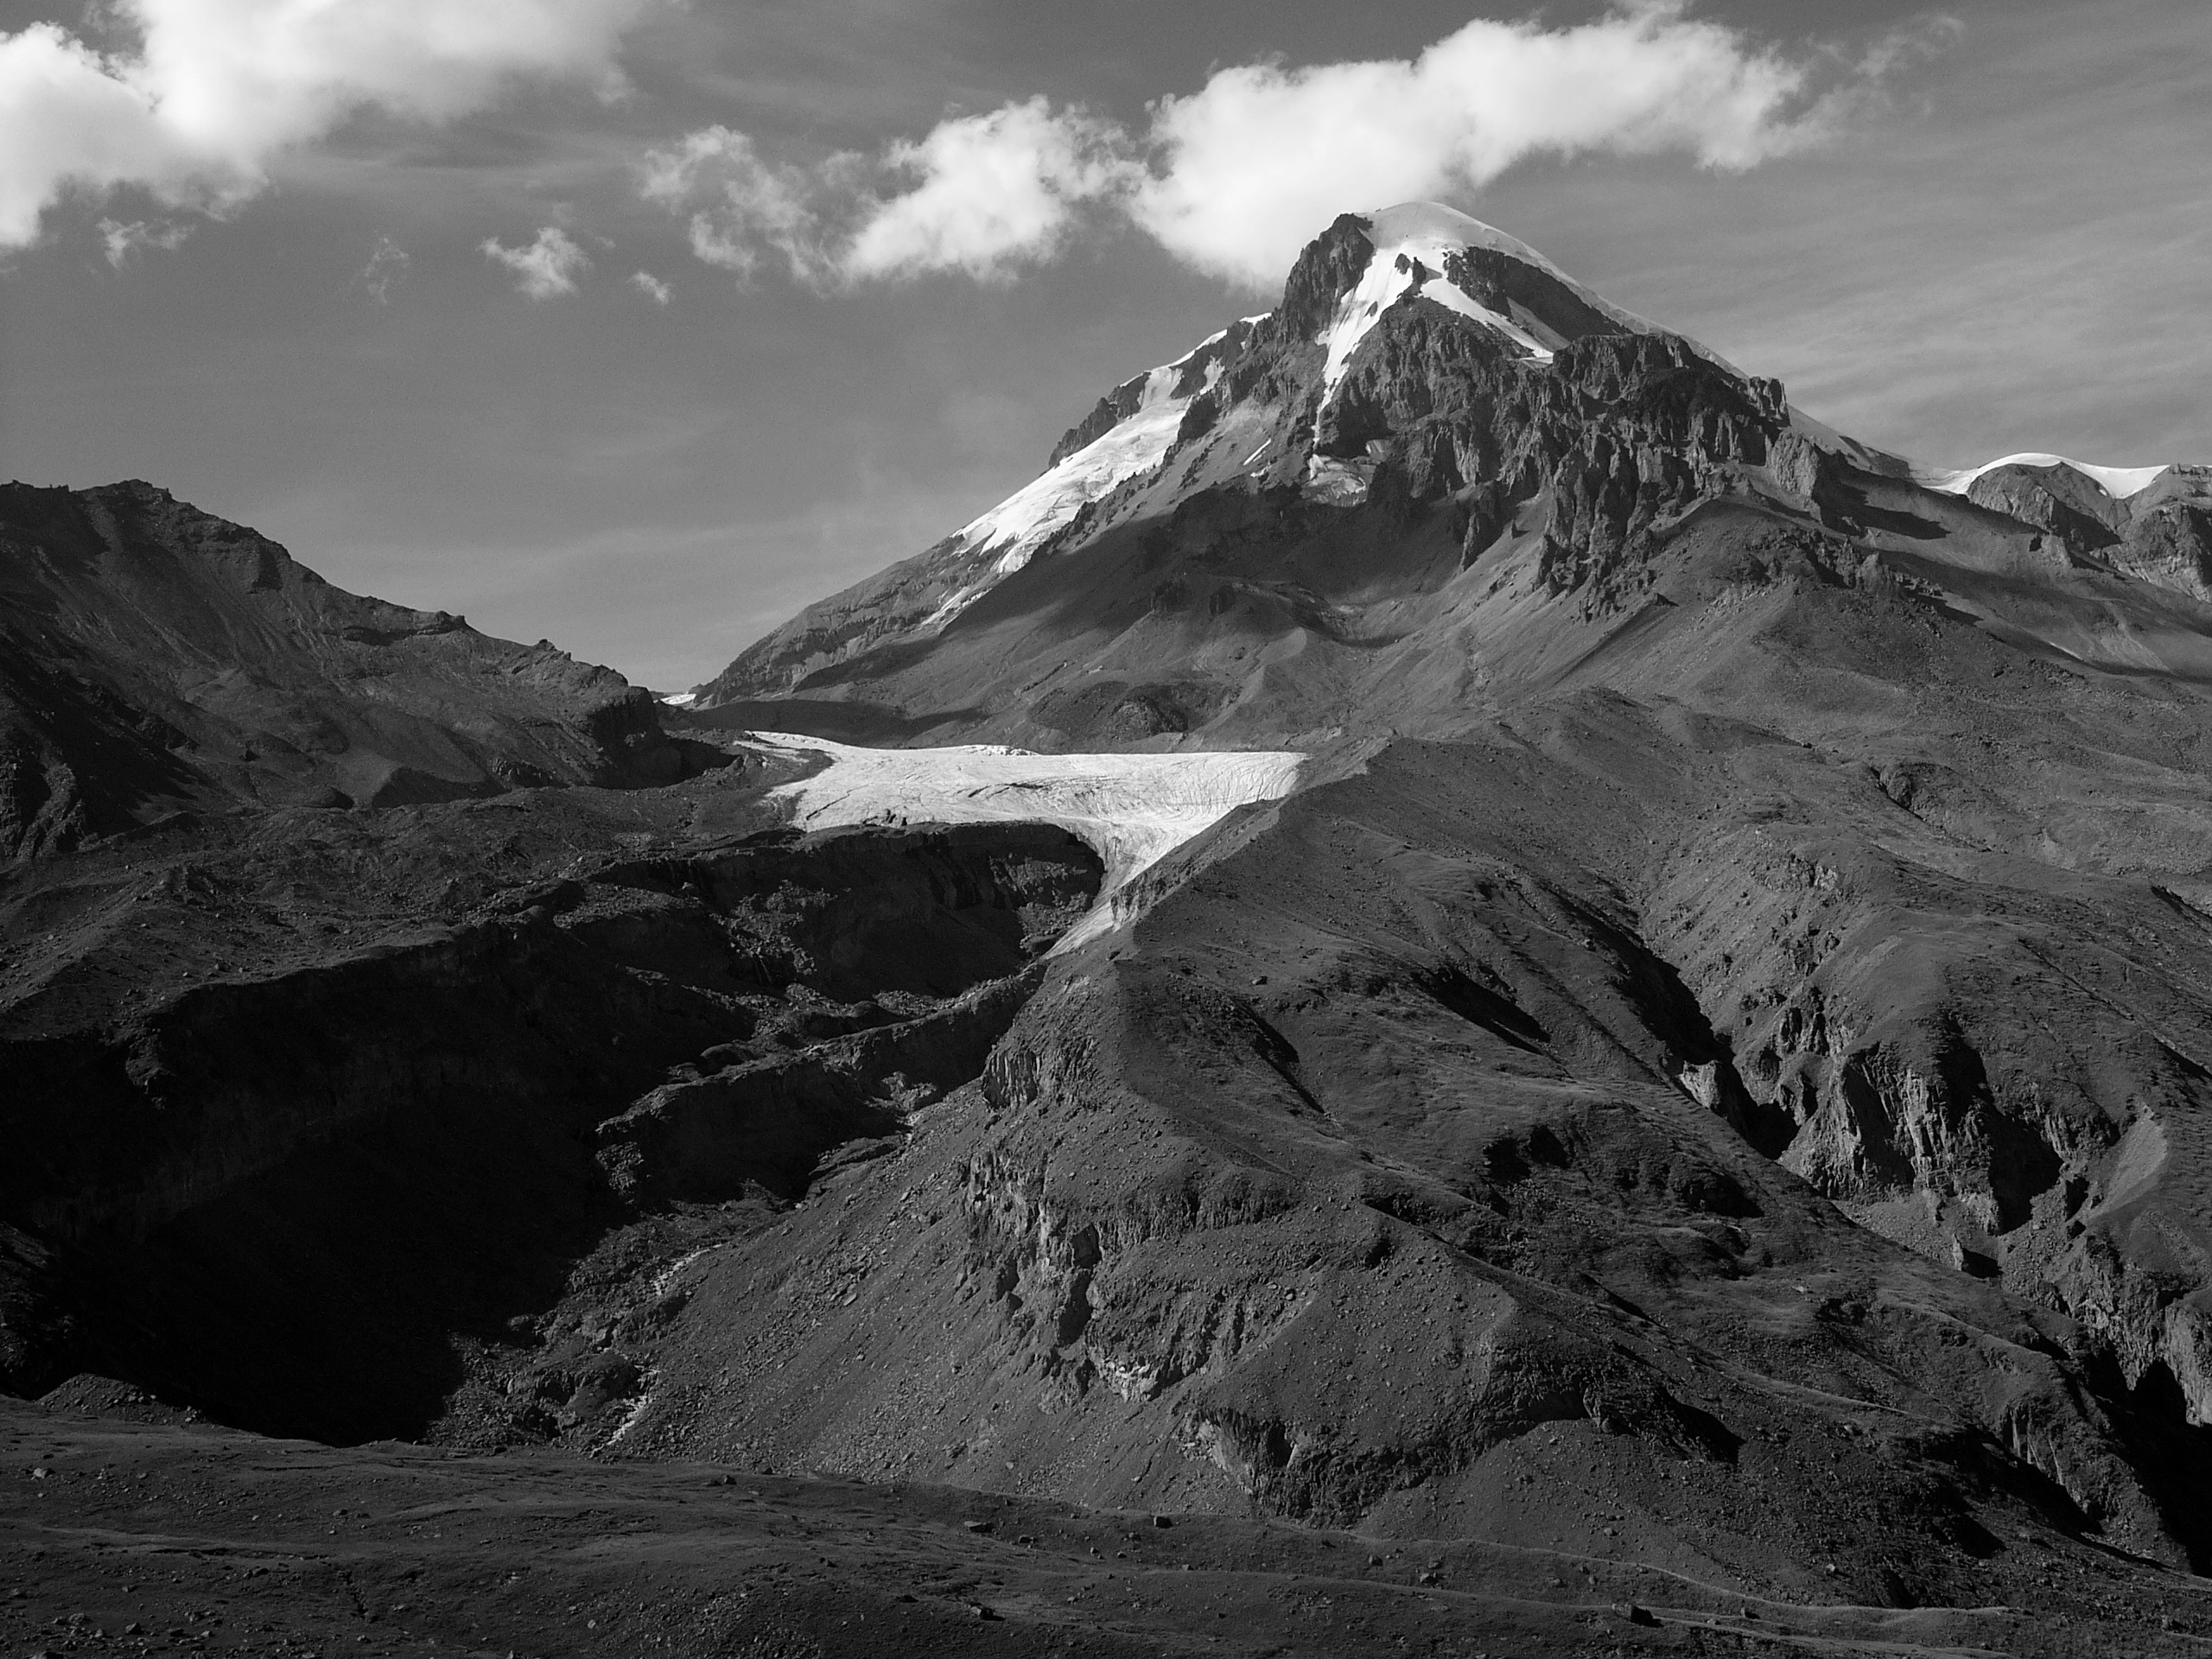
landscape, rock, mountain, snow, cloud, black and white, mountain range, monochrome, ridge, summit, geology, plateau, fell, landform, monochrome photography, geographical feature, mountainous landforms, geological phenomenon